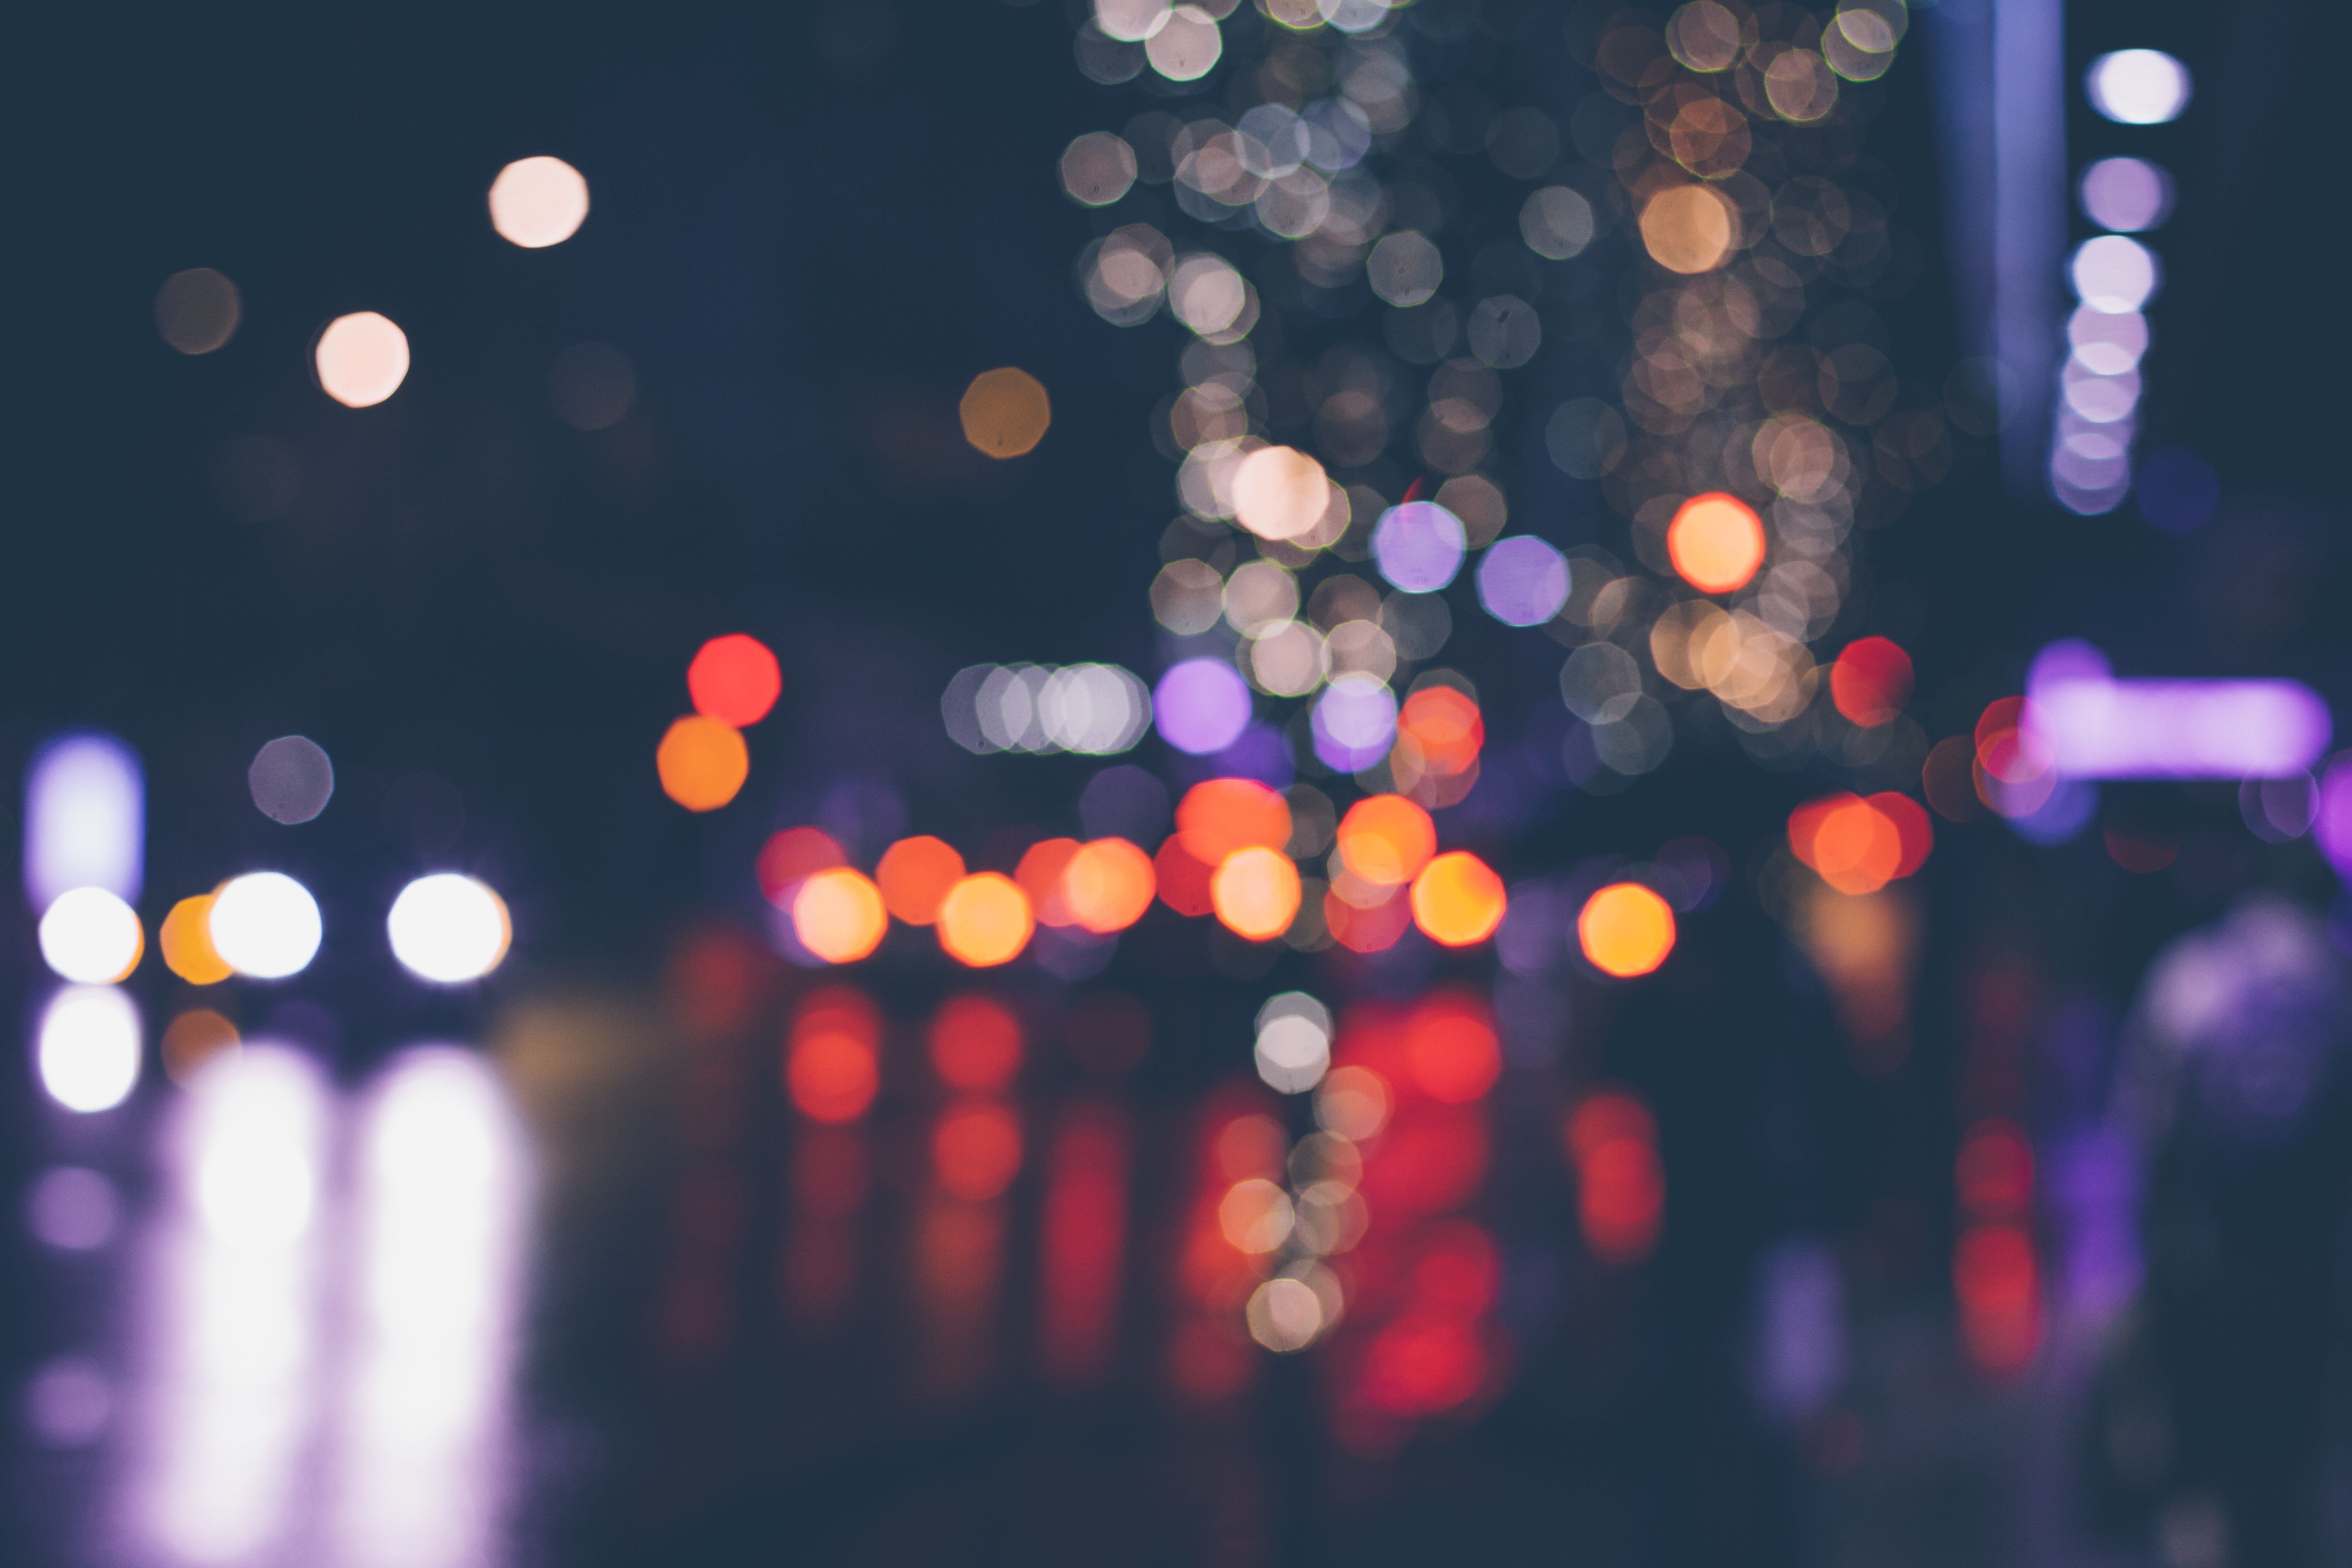
light, traffic, night, round, wet, city, urban, dark, pattern, color, darkness, blurred, lighting, circle, surface, lights, lanterns, reflections, shape, illumination